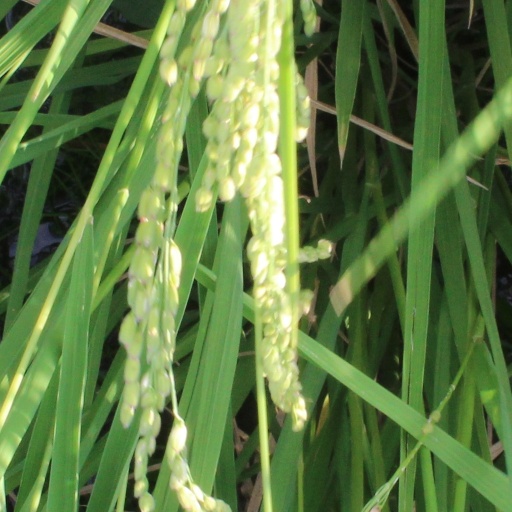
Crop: rice